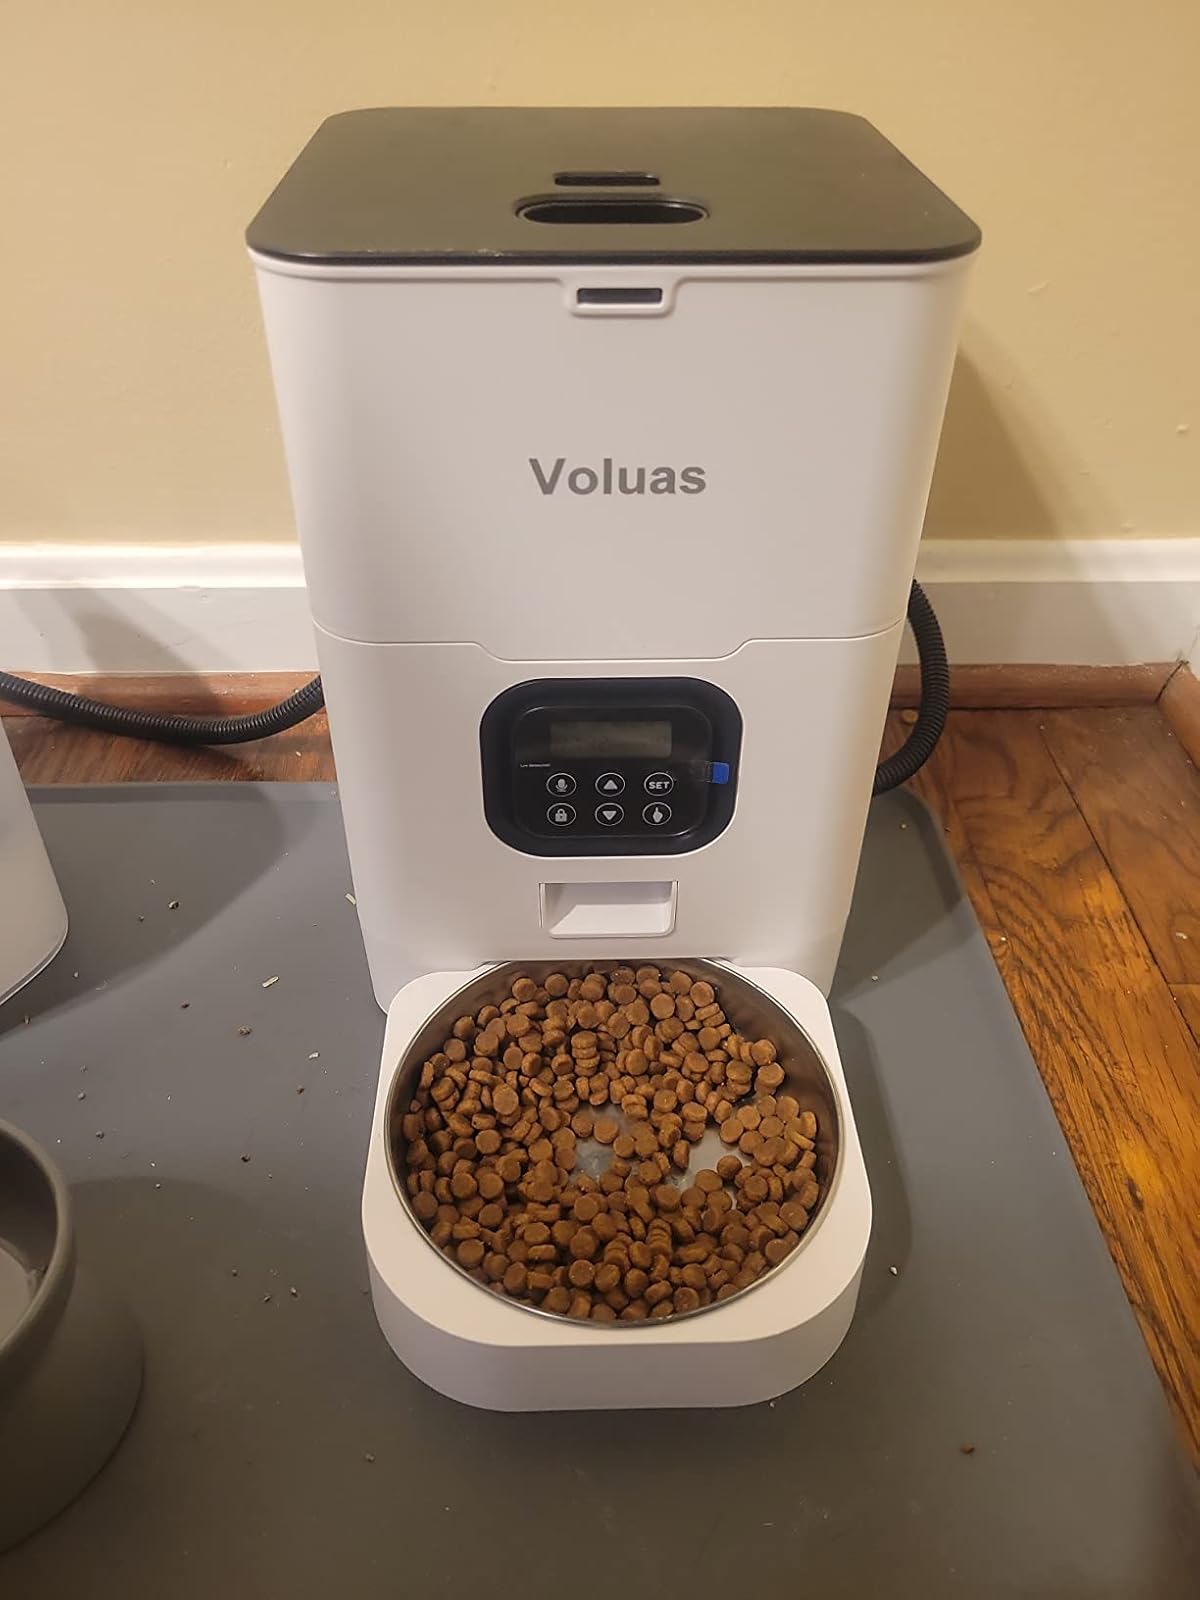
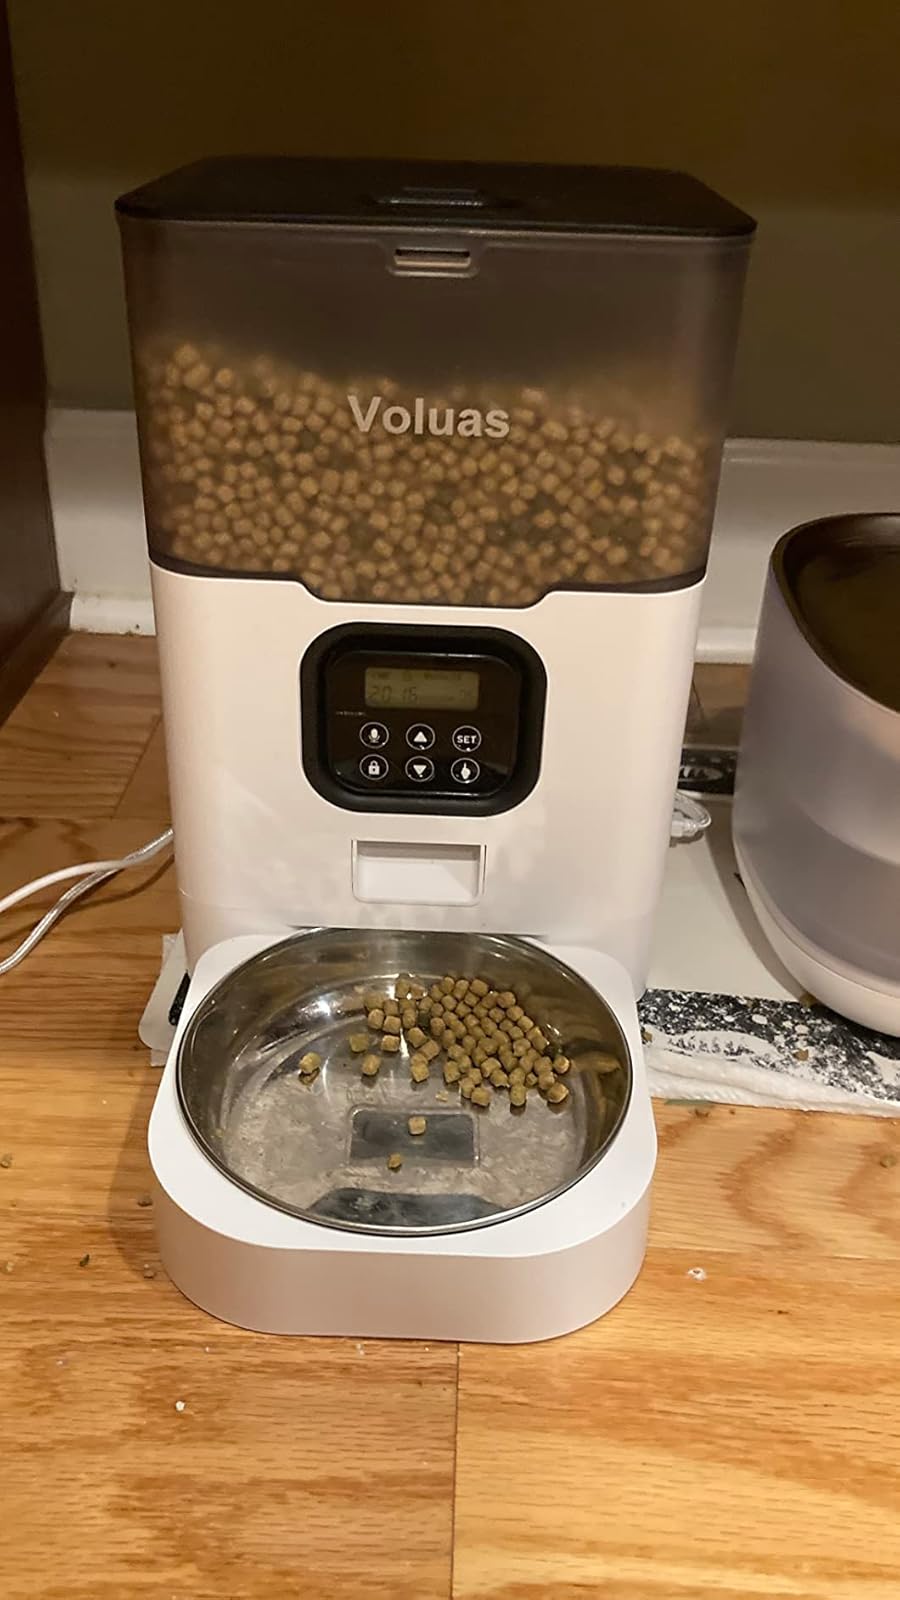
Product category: items_feeder
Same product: no